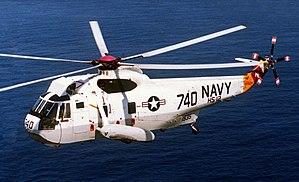
Le Sikorsky SH-3 Sea King est la dénomination militaire du Sikorsky S-61. Il s'agit d'un hélicoptère bi-turbine de lutte anti-sous-marine et de sauvetage en mer.